Room to Improve

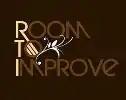

Room to Improve is an Irish architectural renovation TV series broadcast on RTÉ One. It is also broadcast on the UK's Home channel.